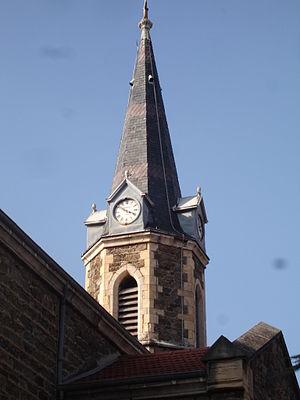
Sérézin-du-Rhône
Sérézin-du-Rhône est une commune française, située dans le département du Rhône en région Auvergne-Rhône-Alpes. Elle fait partie des communes dites de l'Est lyonnais et du pays de l'Ozon.